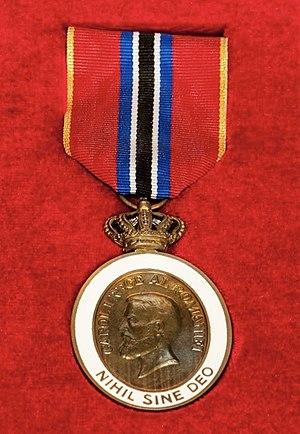
Nihil sine Deo, est une formulation latine, traduisible par : « rien sans Dieu ». Elle est utilisée comme devise par la famille royale allemande et roumaine Hohenzollern-Sigmaringen.